Eusarcana

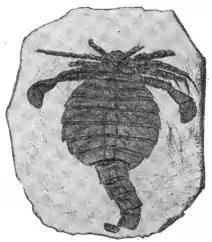
Illustration of the type specimen of "E. obesus".

"Eusarcana" was first described as ""Eusarcus"" by the American geologists August R. Grote and William Henry Pitt based on fossils recovered from the Pridoli-age Buffalo Waterlime of New York State. This name derives from the Ancient Greek εὖ, ("eu-") meaning "true", and σάρξ ("sarx"), meaning "flesh", meaning "true flesh". The designated type species was "E. scorpionis". Though Grote and Pitt did not provide a generic diagnosis for the genus, the species was well diagnosed with a number of distinctive characters. Furthermore, the genus of Grote and Pitt was seemingly based solely on outlines and shape, which prompted some researchers, such as the prominent English geologist Henry Woodward, to regard the genus as lacking generic characters and as such being invalid, referring "E. scorpionis" to "Eurypterus" on the grounds that several British species of "Eurypterus", notably "E. scorpiodes" and "E. punctatus" (today recognized as species of "Carcinosoma"), were similar in shape.